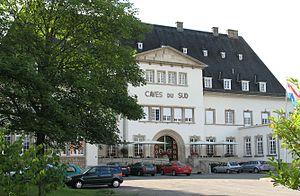
Remerschen est une section et le chef-lieu de la commune luxembourgeoise de Schengen située dans le canton de Remich.